PIC microcontrollers

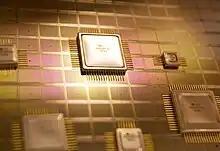
1886VE2U

Devices called "programmers" are traditionally used to get program code into the target PIC. Most PICs that Microchip currently sells feature ICSP (in-circuit serial programming) and/or LVP (low-voltage programming) capabilities, allowing the PIC to be programmed while it is sitting in the target circuit.